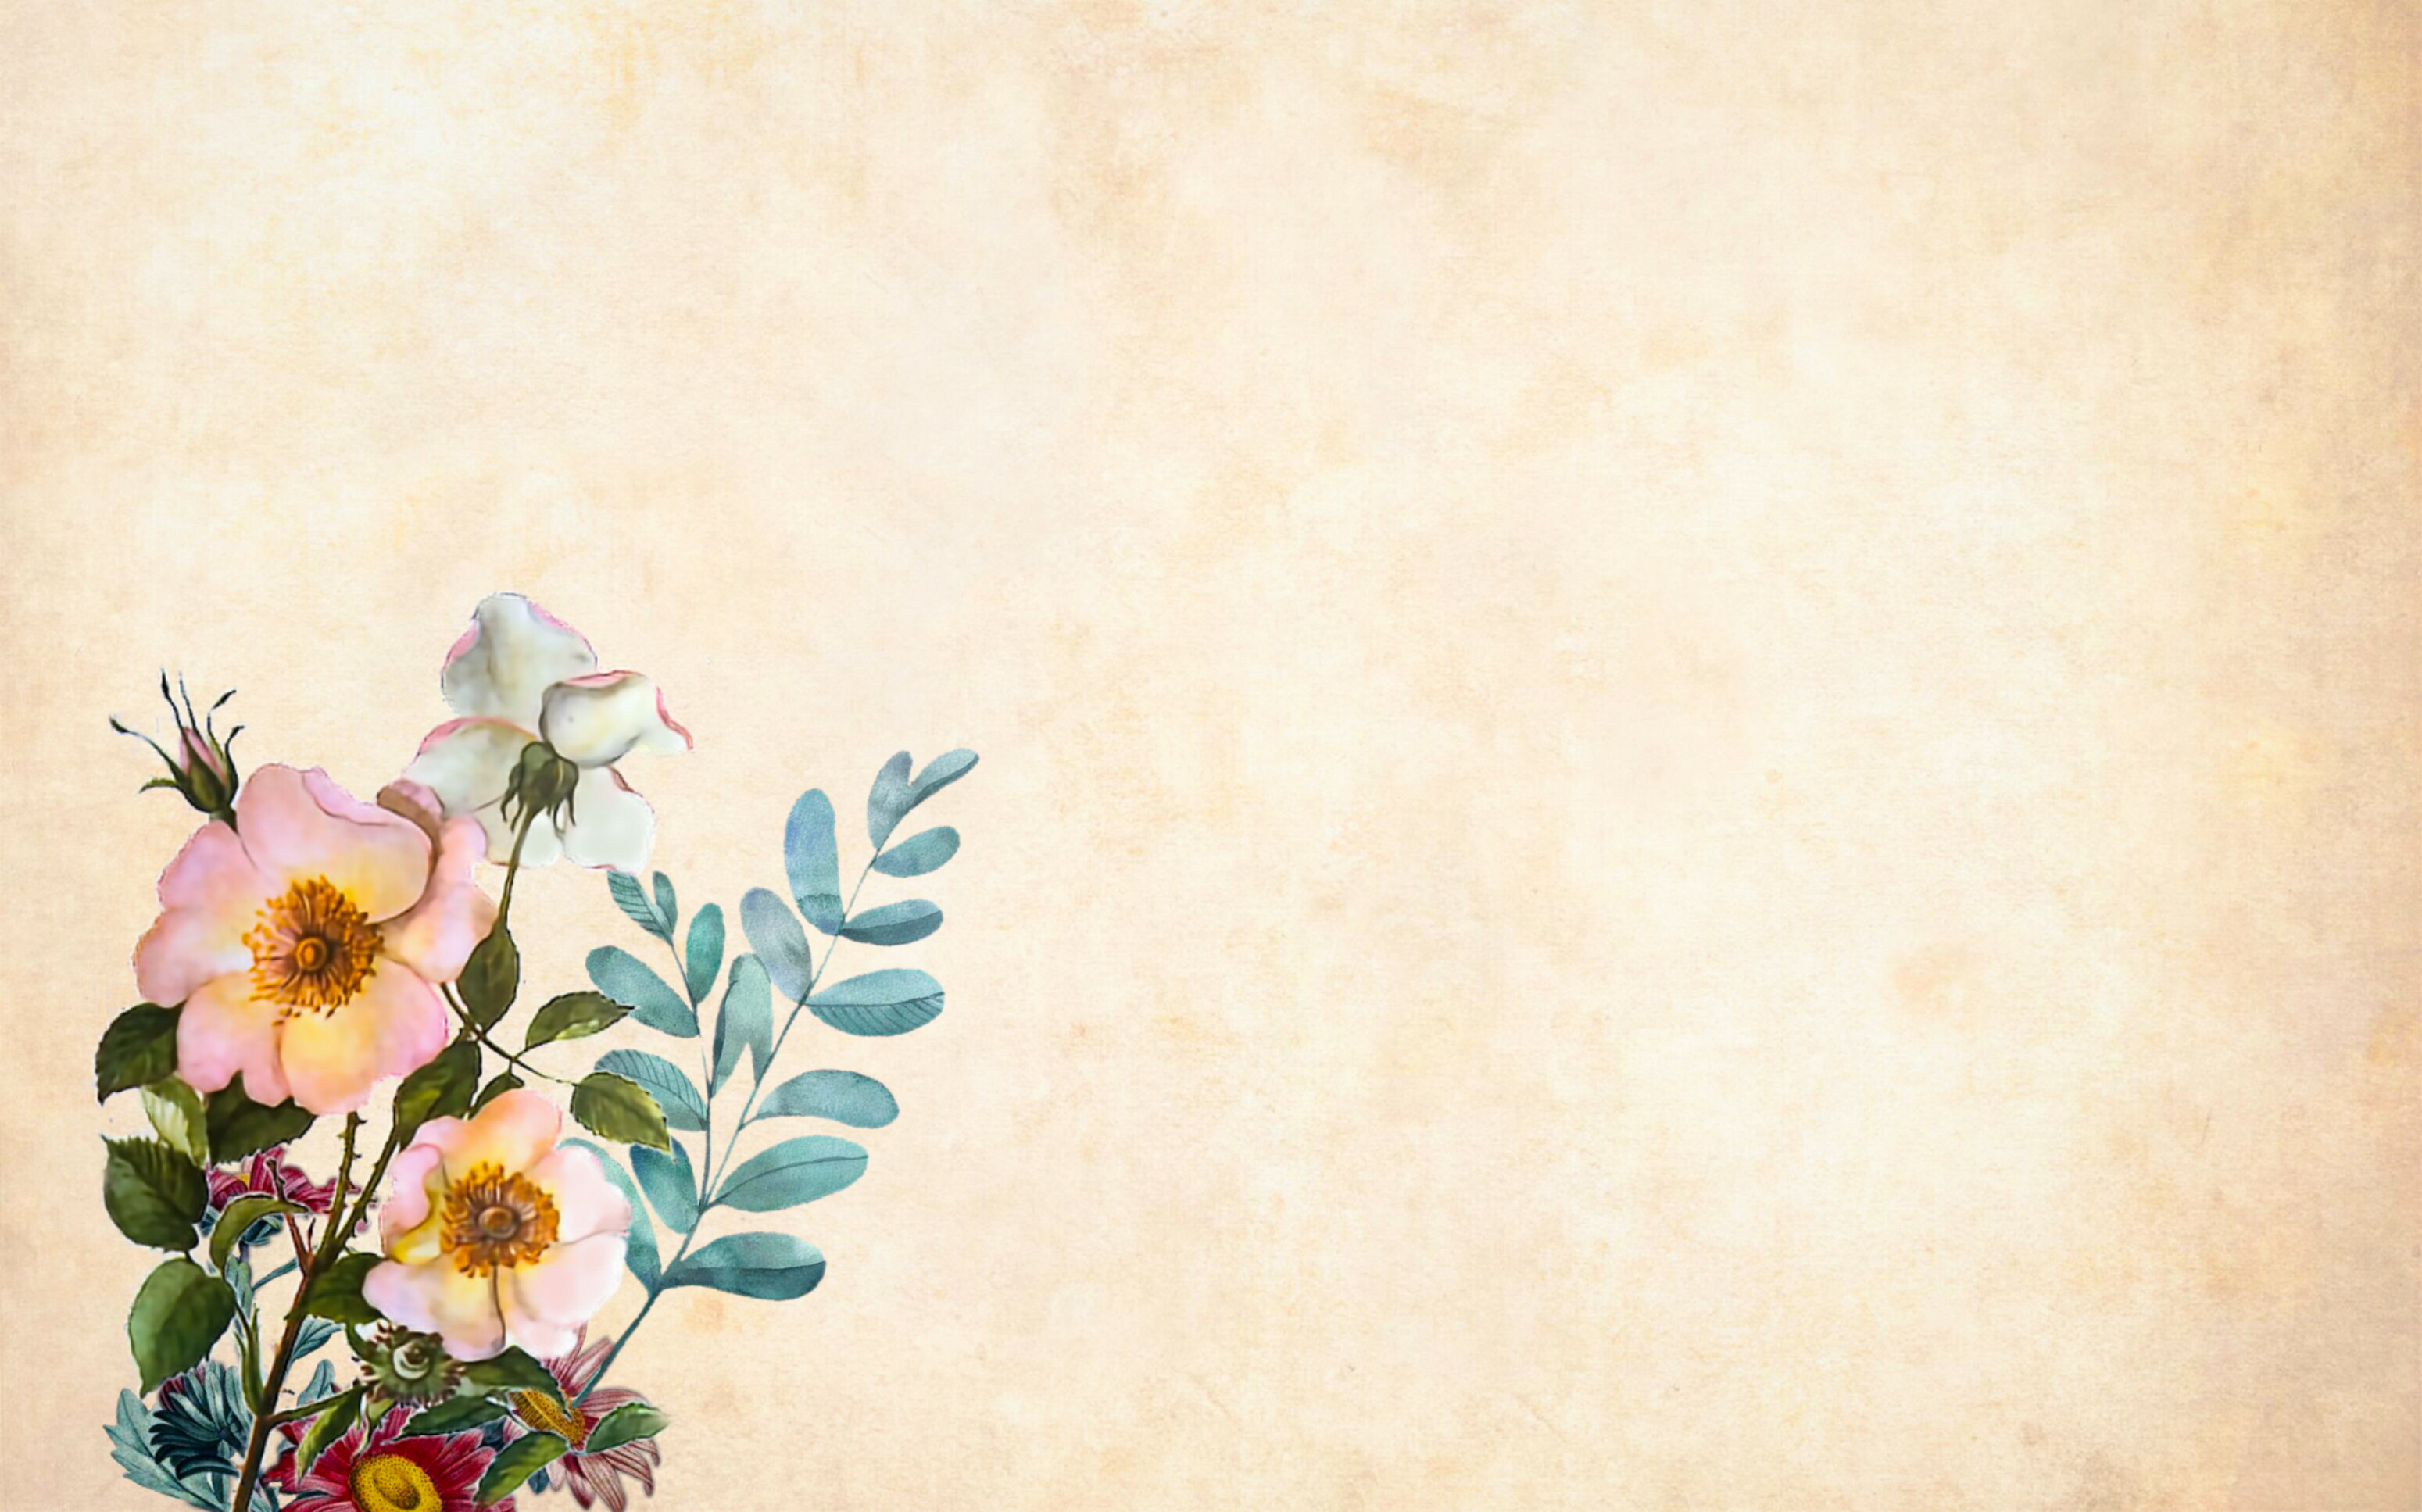
flower, floral, paper, vintage, roses, bouquet, cluster, leaf, decoration, scrapbooking, fall, blank, old, antique, print, style, nostalgic, oldfashioned, retrofstyled, faded, sonteban, rustic, decoupage, yellow, flora, flower arranging, petal, flowering plant, floral design, still life photography, floristry, computer wallpaper, blossom, spring, rose family, wallpaper